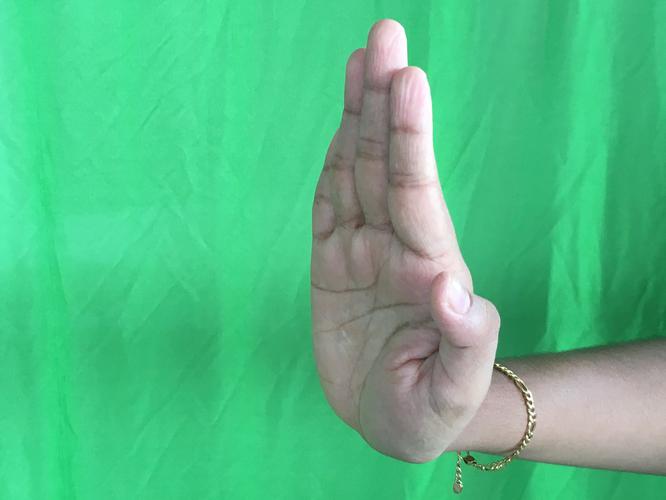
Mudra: Pathaka
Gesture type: single_hand